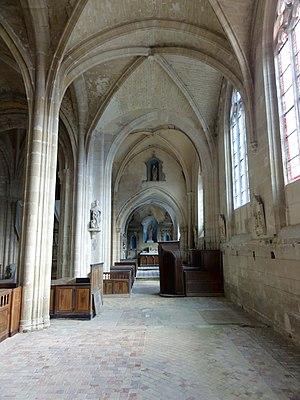
Intérieur de l'église - voir le titre du fichier.
L'église Saint-Josse est une église catholique paroissiale située à Parnes, dans l'Oise, en France. Sa construction à partir de 1089 fut motivée par l'attrait des reliques de saint Josse exercé sur les pèlerins. L'église qui lui avait précédée était dédiée à saint Martin, mais ce premier vocable tomba dans l'oubli. De dimensions généreuses par rapport à la taille du village, l'église Saint-Josse est un édifice très complexe, et sa forme actuelle n'est que le fruit des remaniements successifs. Ceci n'empêche pas une construction soignée et des qualités architecturales indéniables. L'église réunit des parties marquées par les différents stades d'évolution de l'architecture gothique, et possède notamment un portail flamboyant d'une grande richesse sculpturale. D'autre part, l'abside romane édifiée vers l'an 1100 avec son cul-de-four nervé et ses arcatures décoratives est tout autant d'un grand intérêt archéologique. Les parties basses du clocher et l'étage de beffroi remontent à la même époque. L'édifice a été restauré pendant les années 1860-1870, et est classé monument historique depuis 1913.